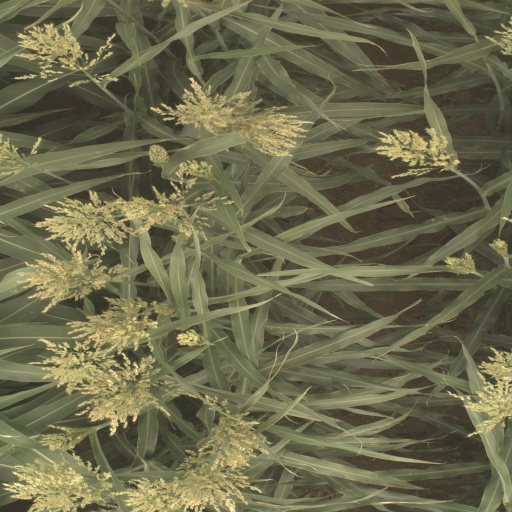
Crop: sorghum